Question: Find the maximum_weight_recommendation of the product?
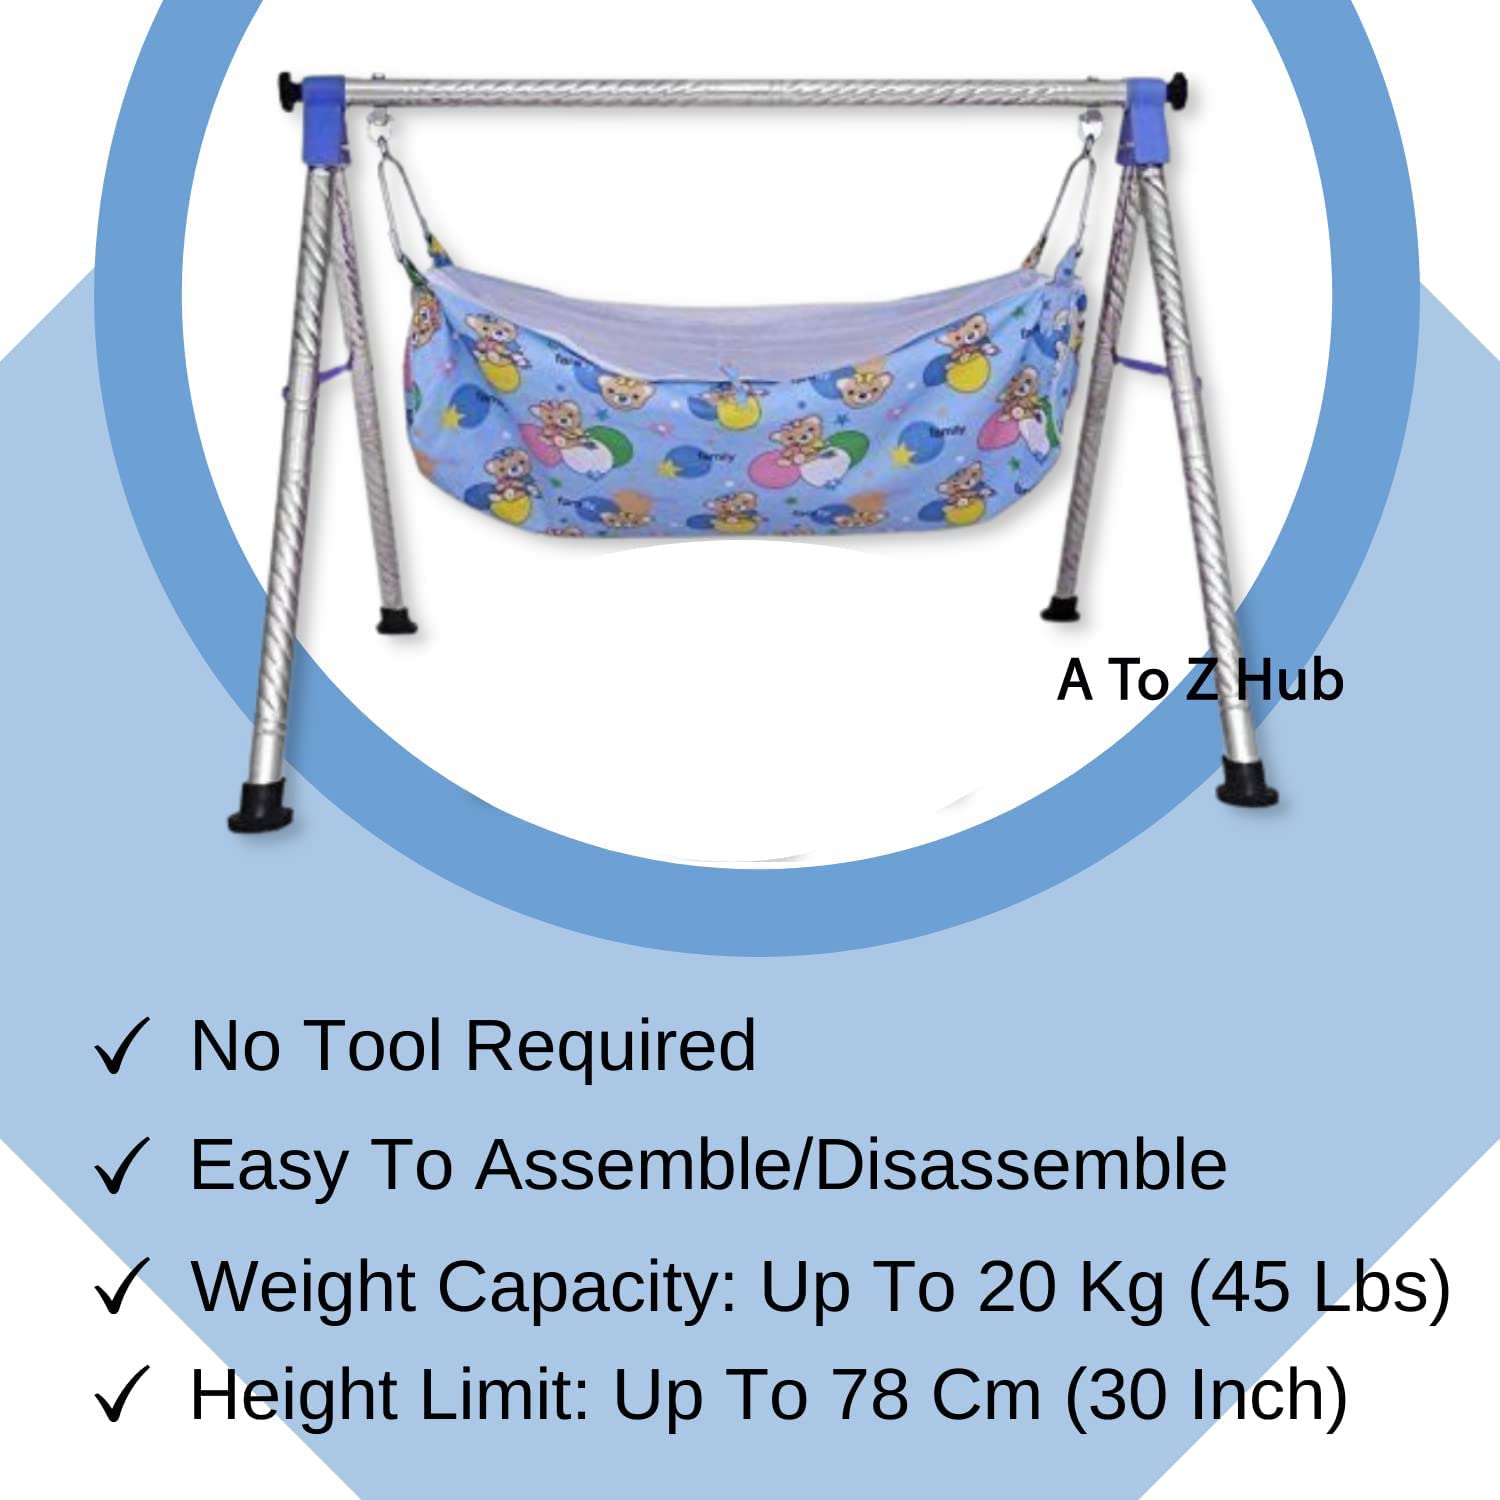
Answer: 20 kilogram